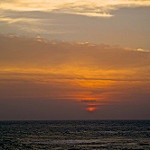
Label: sea